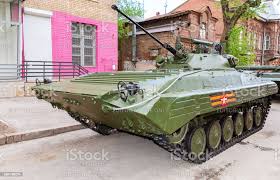
Label: BMP